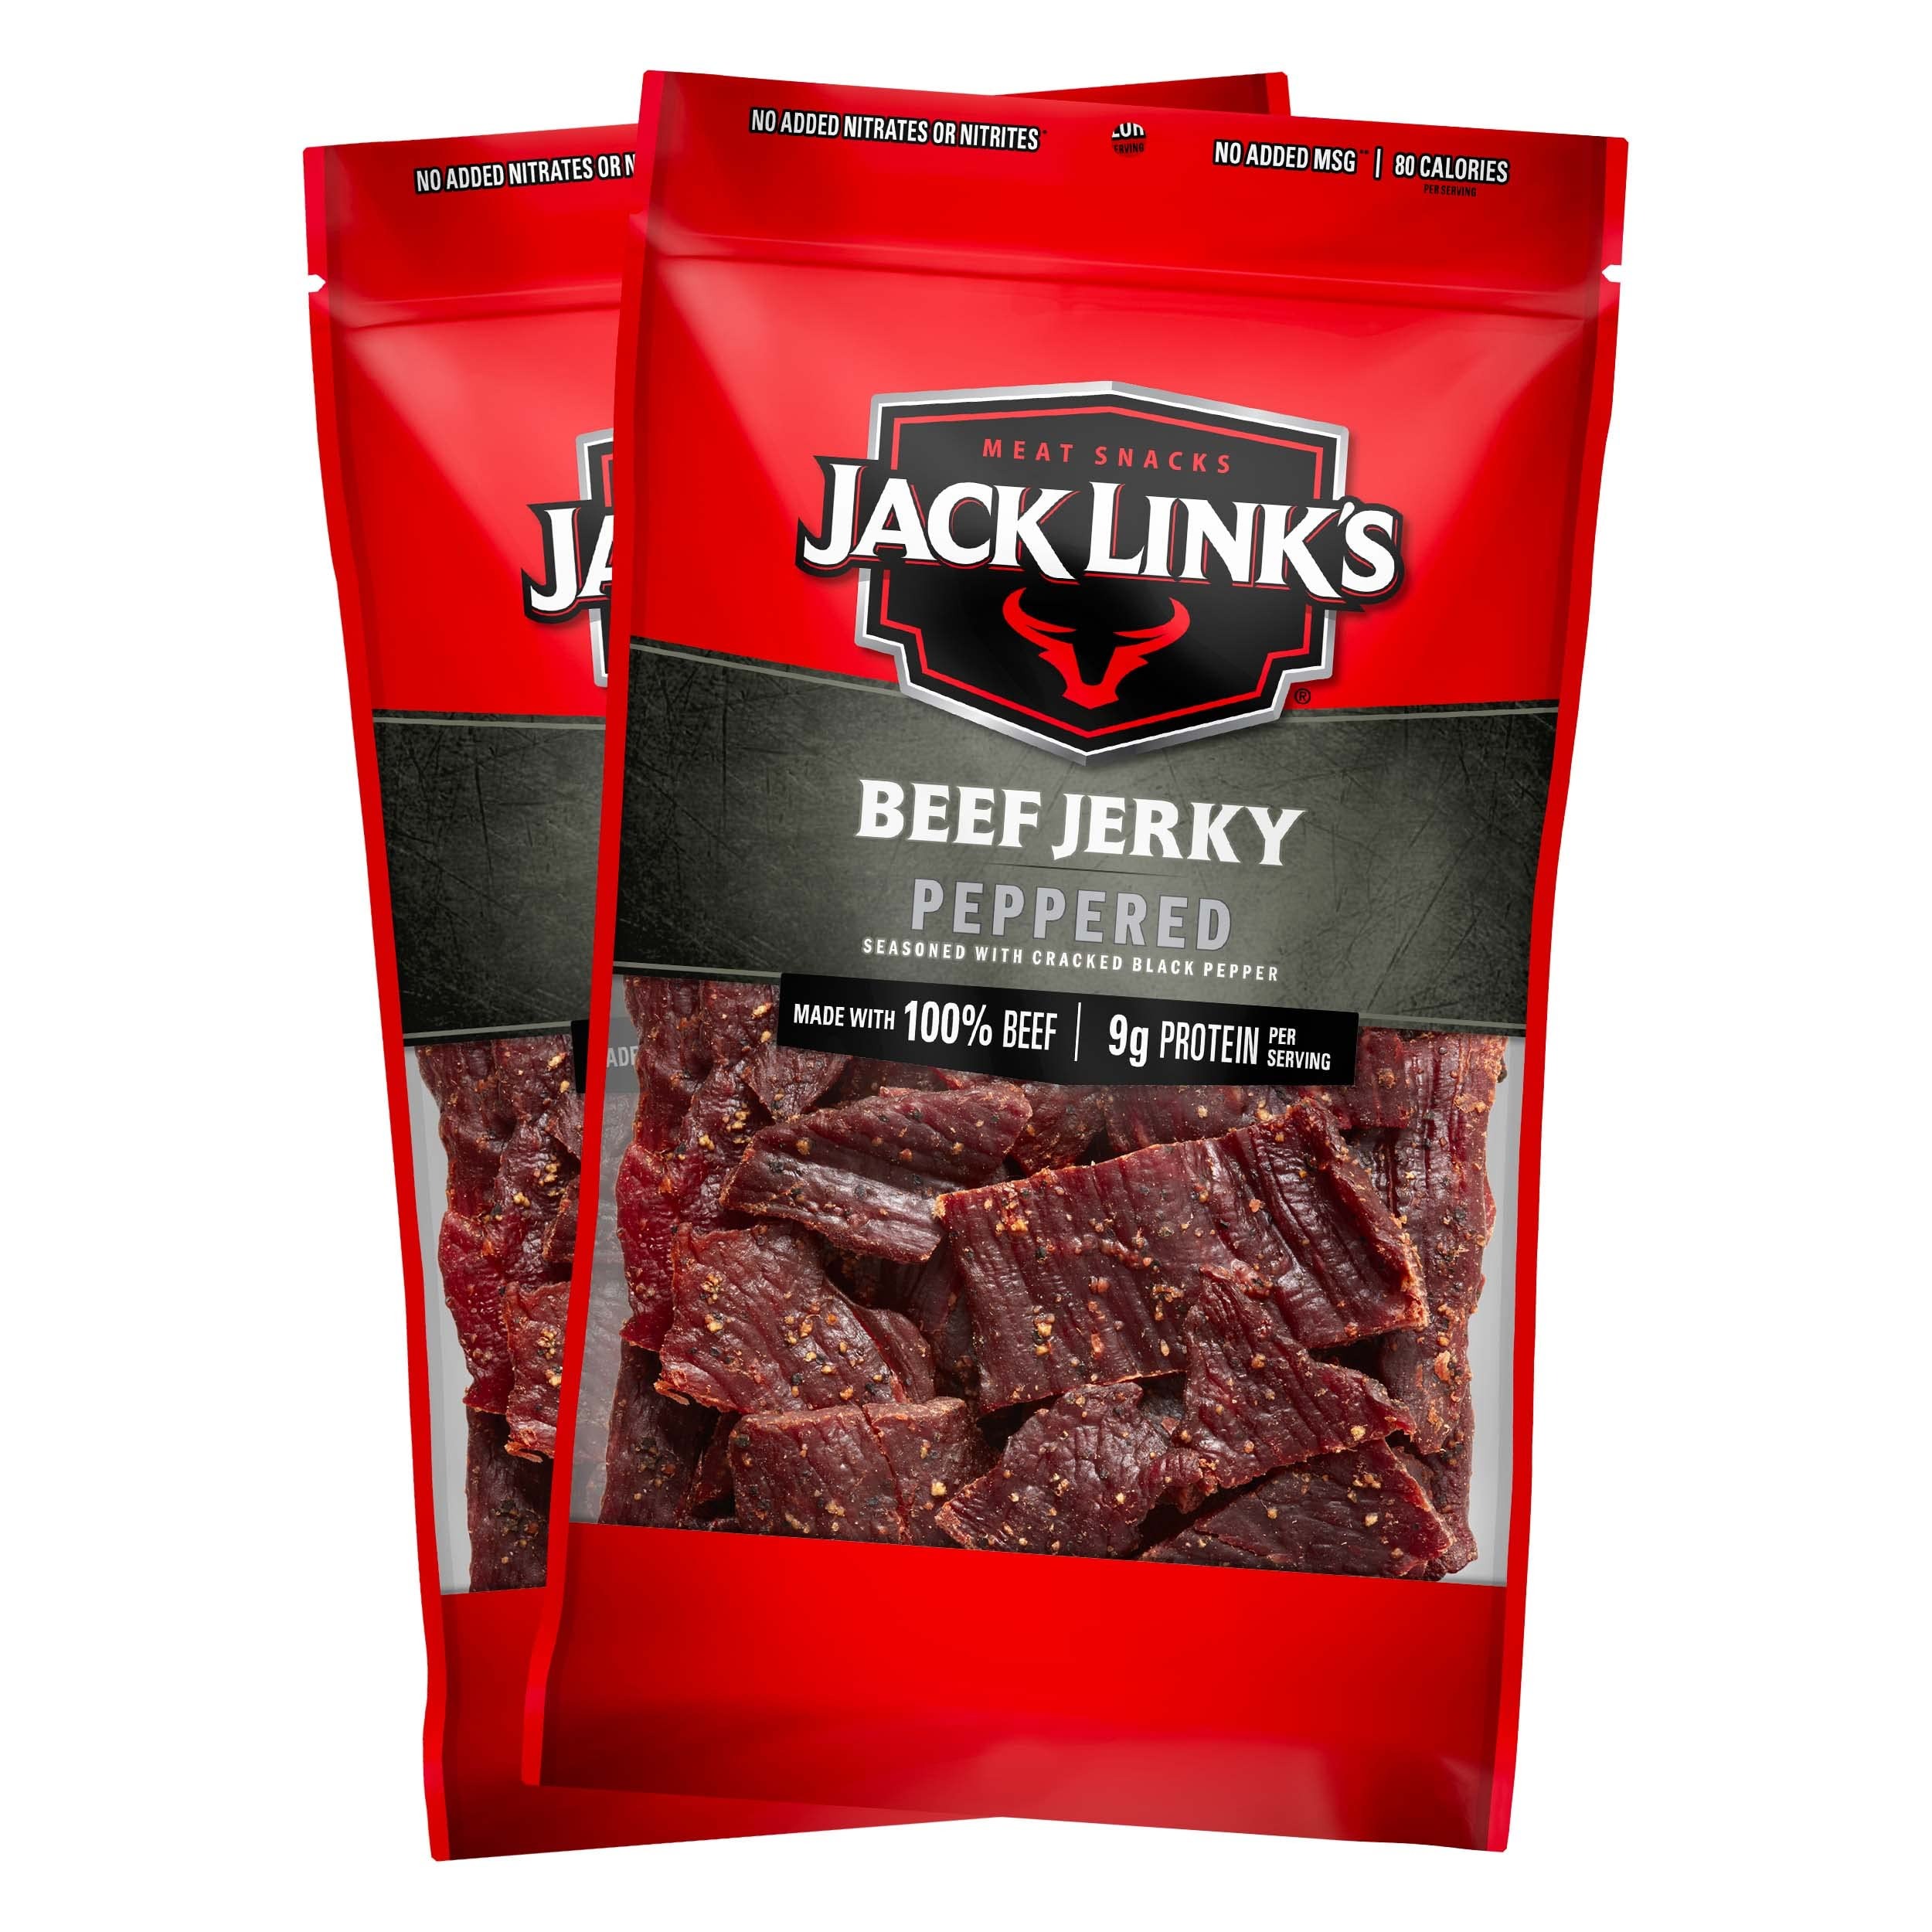
Item Name: Jack Link's Beef Jerky, Peppered, Large Jerky Bags – Flavorful Meat Snacks, Ready to Eat Protein Snacks with 9g of Protein per Serving, Made with 100% Beef – 9 Oz. (Pack of 2)
Bullet Point 1: CONTAINS 9g OF PROTEIN: Protein is an essential part of a balanced diet and Jack Link's Peppered Beef Jerky is a delicious way to get more. With 9g of protein and 80 calories per serving, it's a perfect protein snack for hunting season
Bullet Point 2: BIG BAGS OF JERKY: This item contains two, 9.0 oz. big bags of beef jerky, so you have a tasty meat snack on hand. Pack in lunches, reseal and bring to work, or take hunting to help power through anything the day might throw your way
Bullet Point 3: MADE WITH 100% BEEF: Our Jack Link's Peppered Beef Jerky is made of lean cuts of 100% beef. The taste is so great that it makes a great jerky gift for men or women alike! Kids and teens can stay fueled up at school too with great tasting Jack Link's
Bullet Point 4: FULL ON FLAVOR: We (arguably) didn't invent jerky, we just created the flavor that put it on the map. Our Peppered Beef Jerky is seasoned with a blend of herbs and spices, finished off with cracked black pepper, then it's slow roasted over hardwood smoke
Bullet Point 5: RESEALABLE SHARING SIZE: Ready to eat 9 oz. snack bags require no refrigeration, are resealable, and are a great way to stock up on protein. The perfect snack you can buy for your pantry. We wouldn't be surprised if they don't last long
Value: 18.0
Unit: Ounce

Price: 12.49